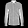
Label: Shirt